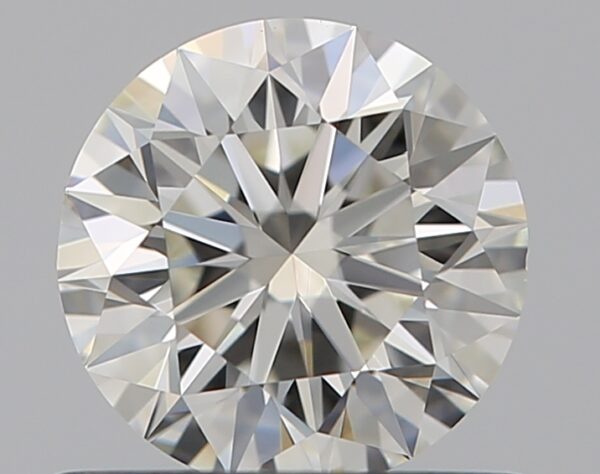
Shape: round
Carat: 0.61
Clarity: VS1
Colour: I
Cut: EX
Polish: EX
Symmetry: EX
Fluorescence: N
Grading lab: GIA
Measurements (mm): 5.4 x 5.43 x 3.39